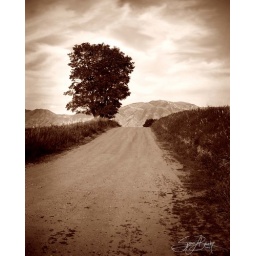
The mountains in the background are near Logan Utah, this road though goes to the small community of Mendon.